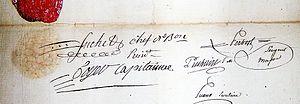
Signature de Suchet, chef du 4éme bataillon de l'Ardèche, futur Maréchal de France
Louis-Gabriel Suchet, duc d'Albufera, né le 2 mars 1770 à Lyon et mort le 3 janvier 1826 à Marseille, est un militaire français, élevé à la dignité de maréchal d'Empire par Napoléon en 1811. Fils d'un soyeux lyonnais, il commence sa carrière en 1791 en s'engageant dans la Garde nationale. Il gravit rapidement les échelons jusqu'au grade de lieutenant-colonel et participe à ce titre à la première campagne d'Italie qu'il termine comme commandant de la 18ᵉ demi-brigade ; il occupe ensuite les fonctions de chef d'état-major en Helvétie et en Italie. Nommé général de division en 1799, il sert encore en Italie pendant deux ans. Sous le Premier Empire, il participe avec brio aux premières campagnes napoléoniennes à la tête d'une division.